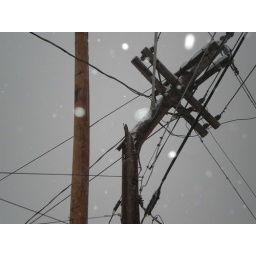
A phone pole near our house.